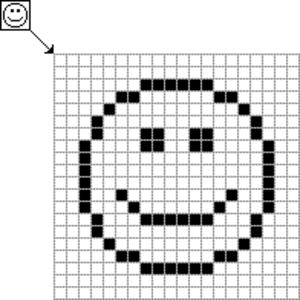
Un smiley, une frimousse ou une binette, est un dessin extrêmement stylisé de visage souriant coloré en jaune, exprimant l’amitié.